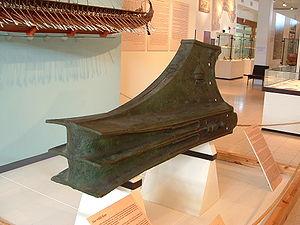
Une trière, ou trirème, ce dernier terme étant l'appellation latine, est une galère de combat antique, développée à partir du pentécontère. Navire plus court que son prédécesseur, il reçoit 170 rameurs étagés sur trois rangs, d'où son nom. Léger et agile, il permet le développement de la manœuvre d'éperonnage grâce au rostre de bronze monté sur sa proue, technique qui donne lieu aux premières batailles à caractère réellement naval.
Les épaves puniques de Marsala sont deux épaves puniques découvertes dans la zone dite Punta Scario, non loin de l'actuelle Marsala, en Sicile, en 1969 et fouillées à partir de 1971.
L'éperon d'Atlit, aussi orthographié éperon d'Athlit, est un éperon en bronze d'un navire grec de combat du IIᵉ siècle av. J.-C., retrouvé en 1980 au large d'Atlit en Israël. Il s'agit de l'un des éperons datant de l'Antiquité les mieux conservés.